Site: brandenburg
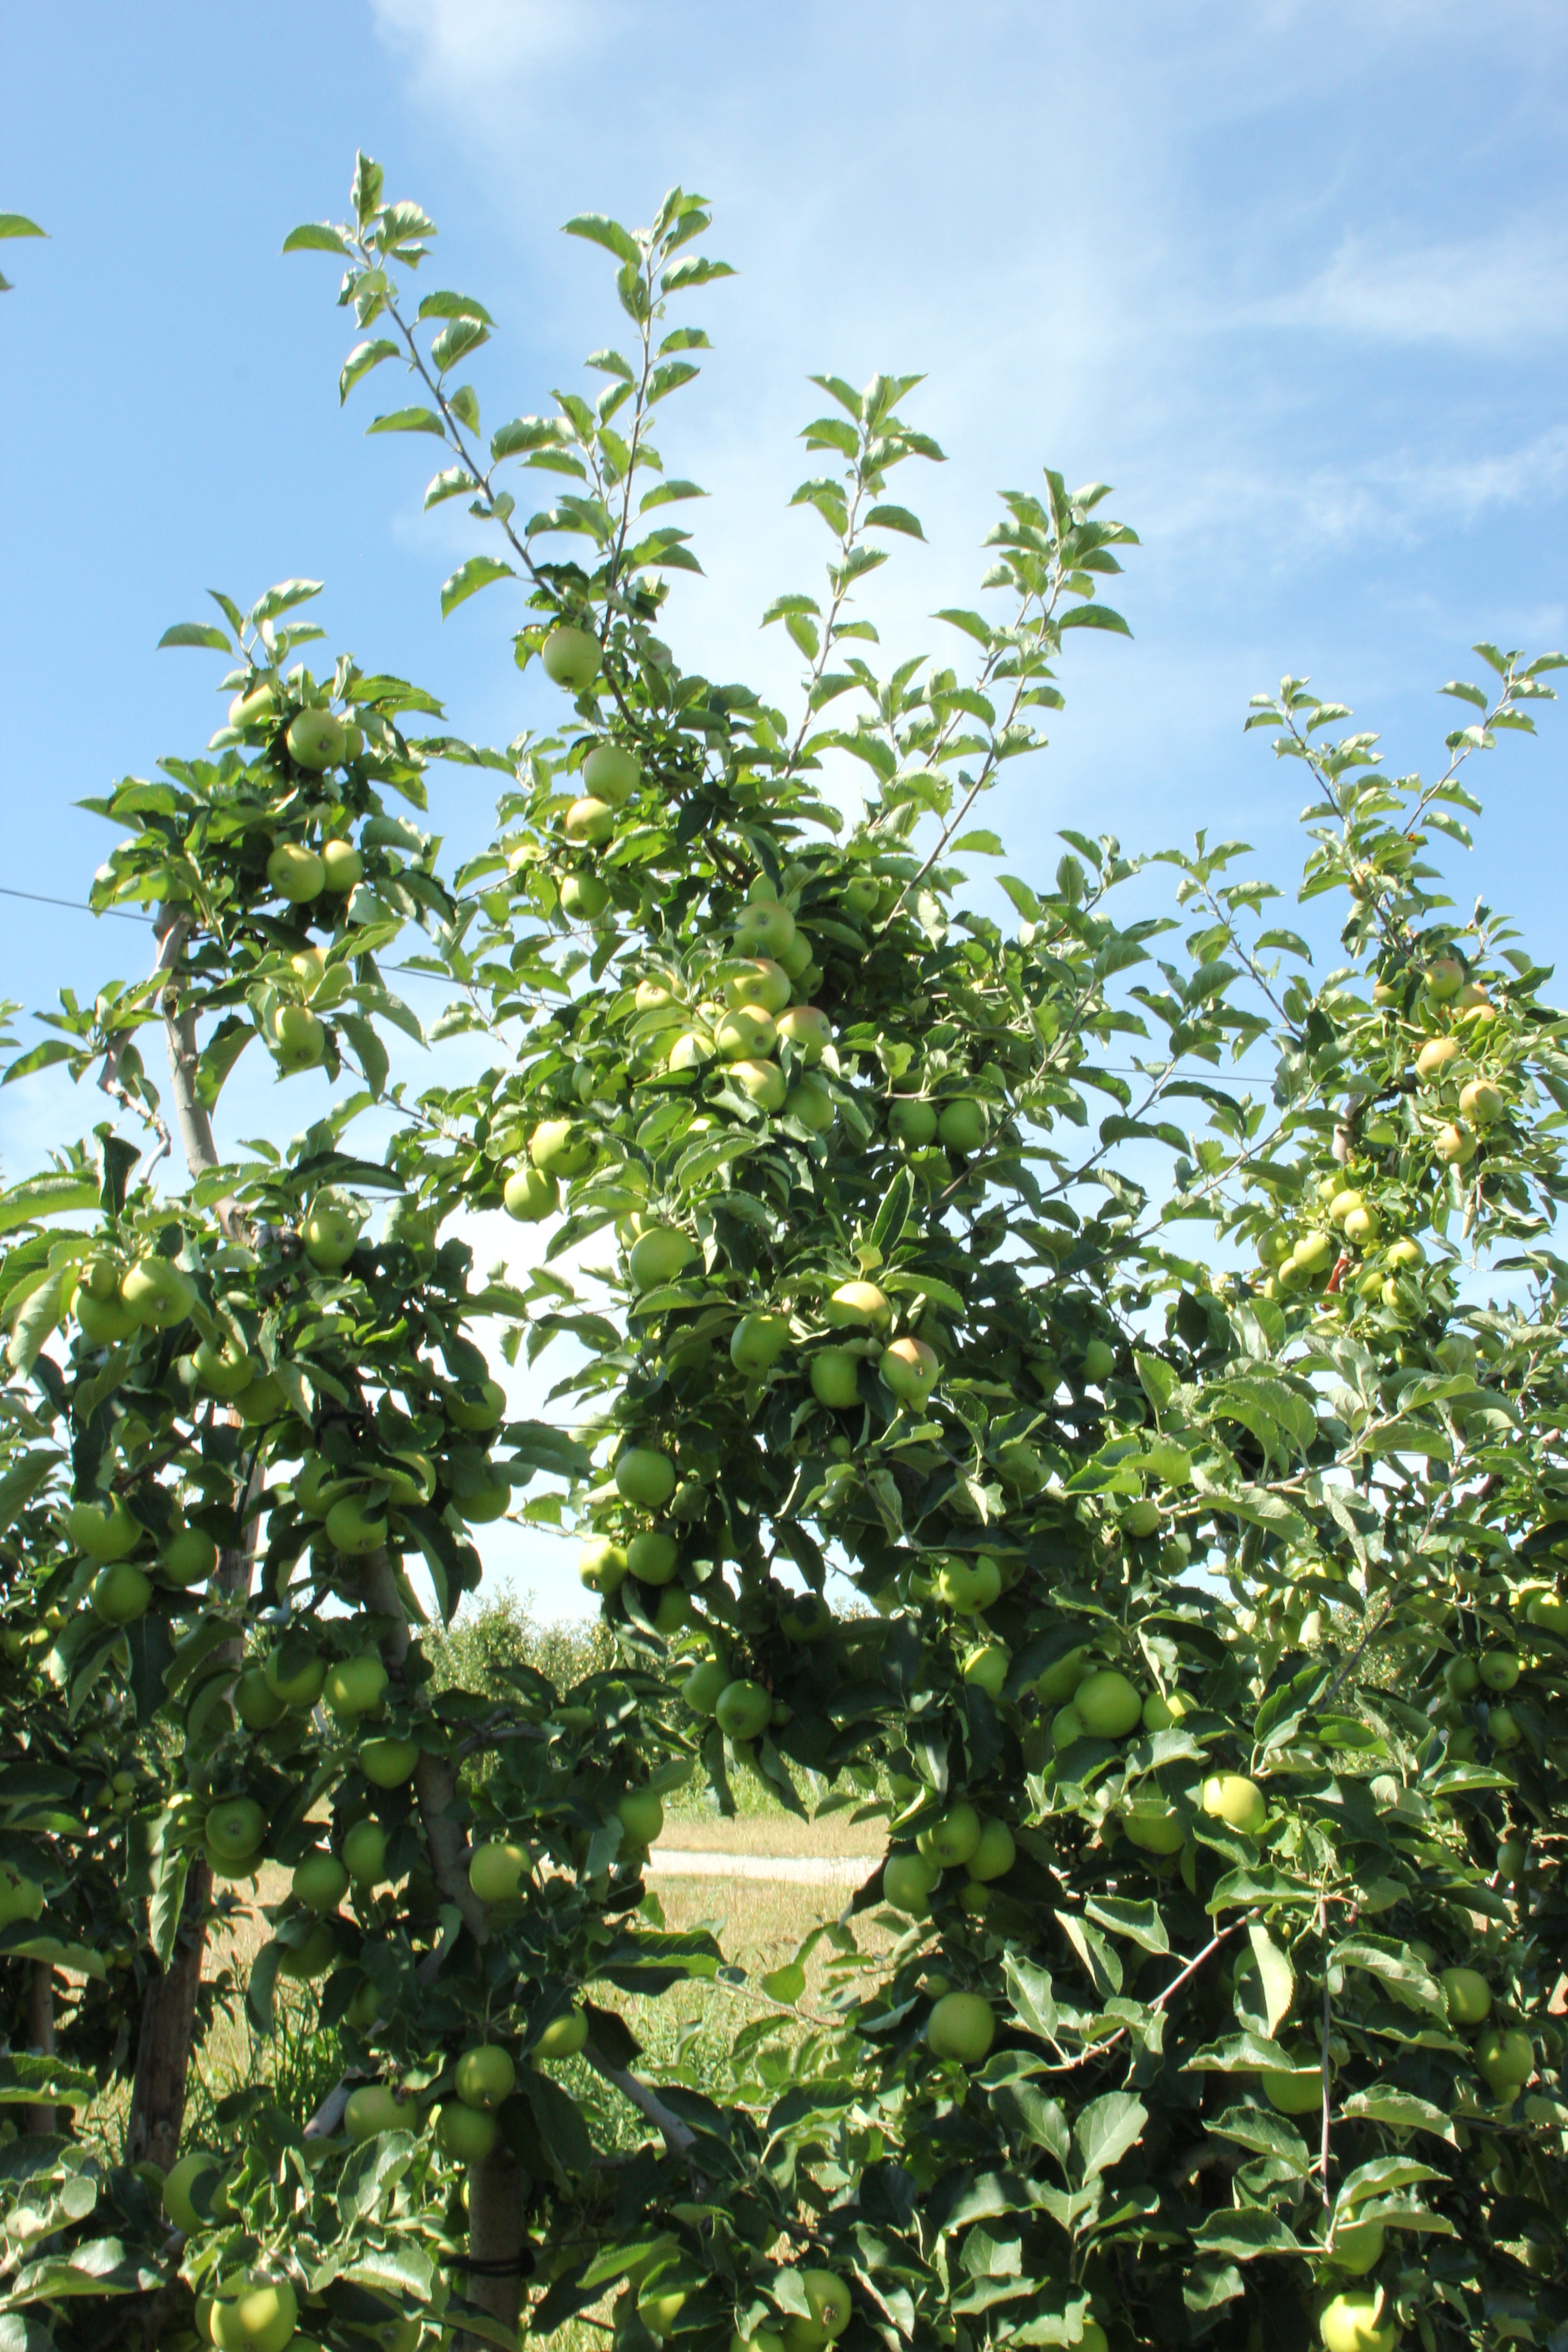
Growth stage (BBCH 77): Development of fruit